Harold Carlton

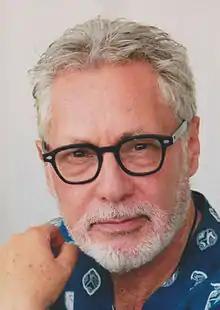
Writer and journalist Harold Carlton

Carlton was born in Reading, Berkshire, England, moving to London within a year. His formal education ended when he left Kilburn Grammar School to enroll in London’s Saint Martin’s School of Art for a Design course.